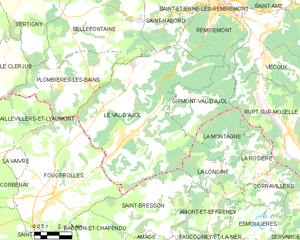
Carte des communes françaises Le Val-d'Ajol
Le Val-d'Ajol est une commune française située dans le département des Vosges, en région Grand Est.